Fremantle Football Club

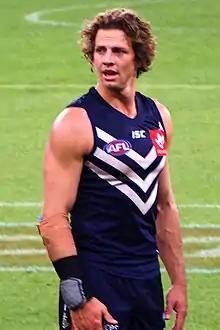
Two-time Brownlow Medallist Nat Fyfe

In May 2016, the club launched a bid to enter a team in the inaugural AFL Women's season in 2017. As part of the bid, the team would guarantee all players education and job opportunities with the club and the partnering Curtin University.